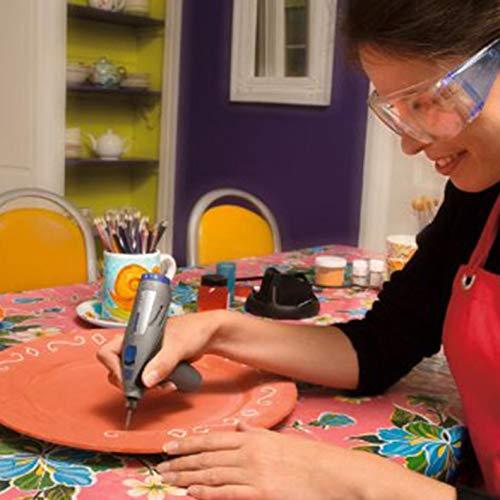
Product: Dremel 7103 5/64-Inch Diamond Wheel Point
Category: Tools & Home Improvement | Power & Hand Tools | Power Tool Parts & Accessories | Power Rotary Tool Parts & Accessories | Attachments
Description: Use with 481 collet, or 4486 Dremel Chuck.
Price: $6.96